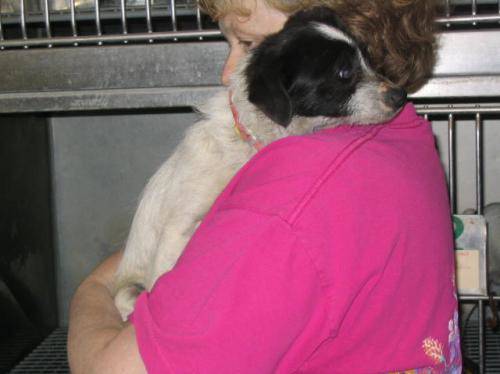
Label: dog